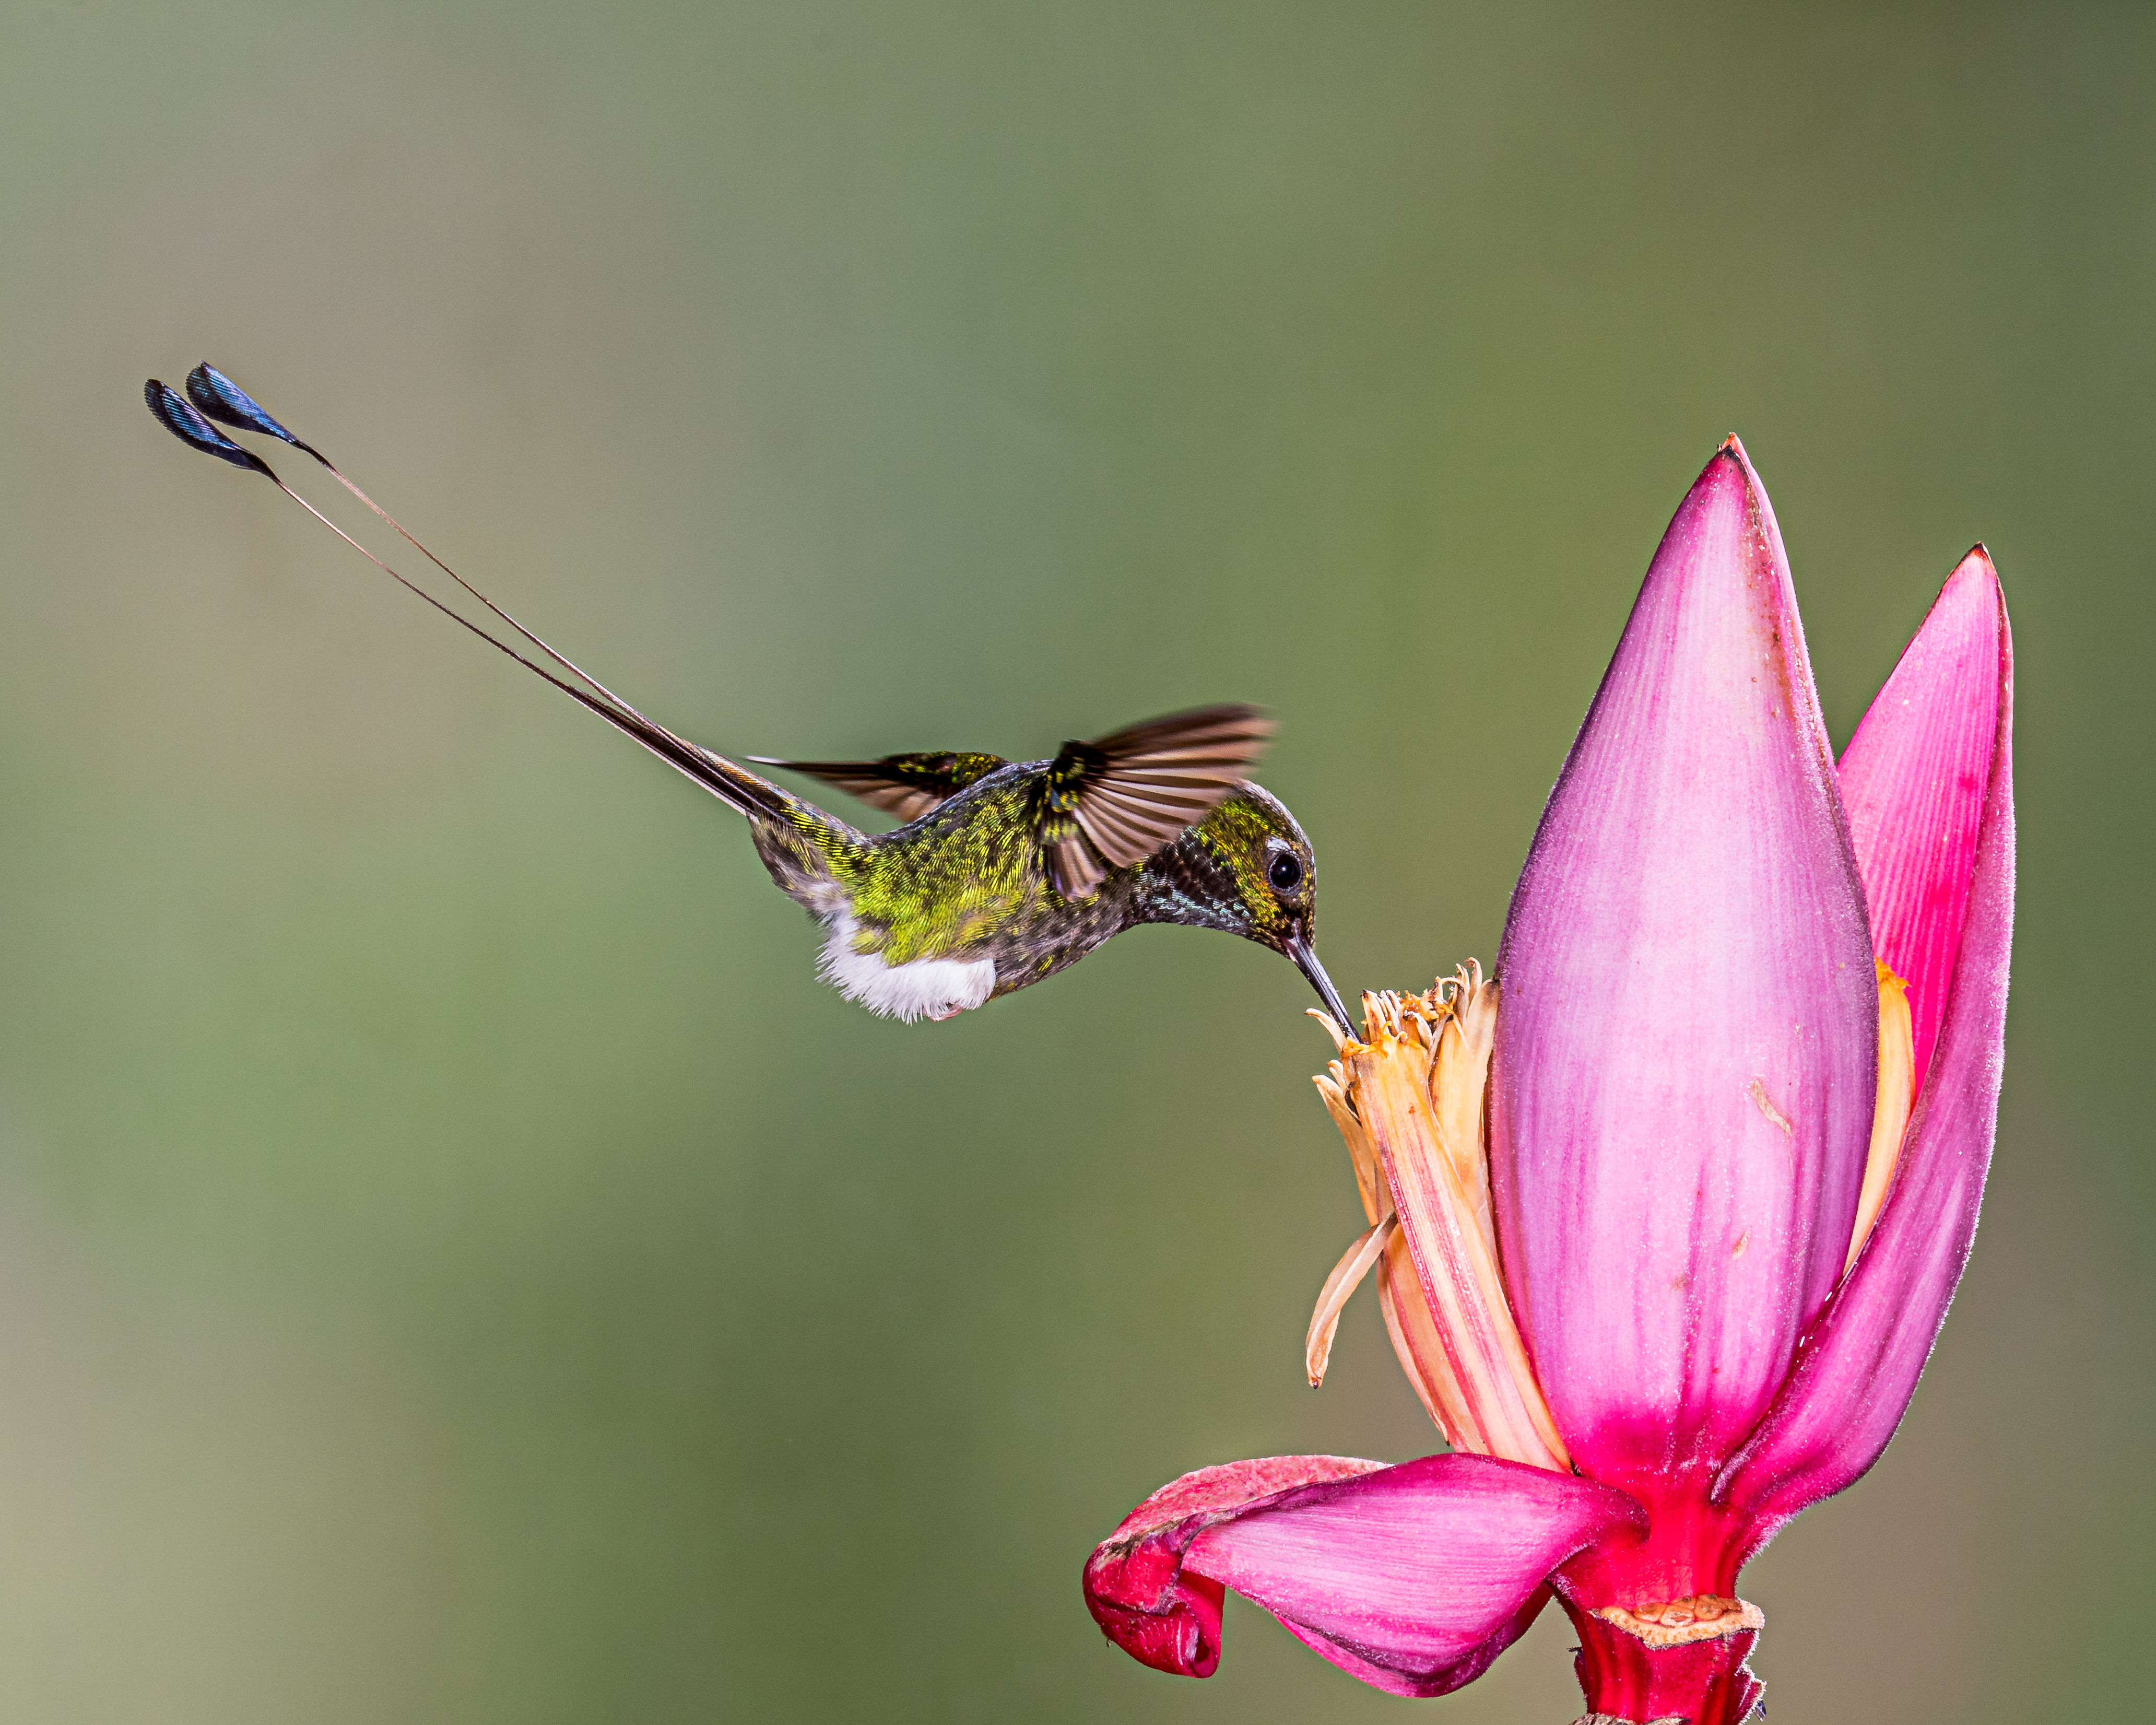
wing, plant, photography, leaf, flower, petal, insect, hummingbird, pink, flora, fauna, invertebrate, close up, nectar, andymorffew, morffew, tandayapabirdlodge, naturethroughthelens, bananaflower, bootedrackettail, eiap, ecuador, macro photography, pollinator, plant stem